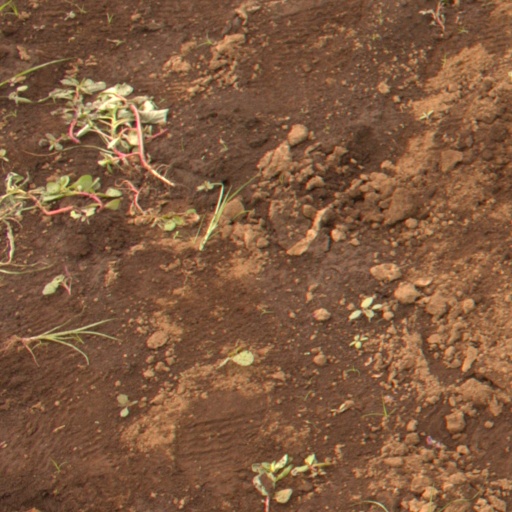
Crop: soybean